Tailcoat

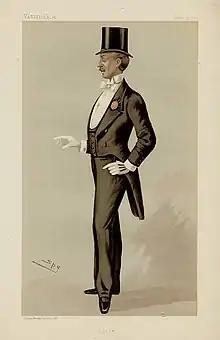
Caricature of Mr John Delacour (19th century) wearing dress coat with top hat for white tie.

From c. 1790 until after the Crimean War, a red tail coat with short tails, known as a coatee, was part of the infantry uniform of the British army. The collar and cuffs were in the regimental colors and the coats had white braid on the front. Elite light infantry units like the 95th Rifles were issued short green coats to provide camouflage and ease of movement.